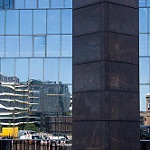
Scene: Outdoor